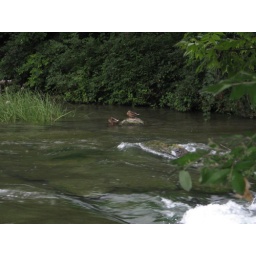
ducks in the river